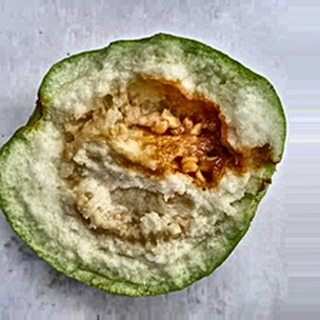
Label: guava_fruit_fly